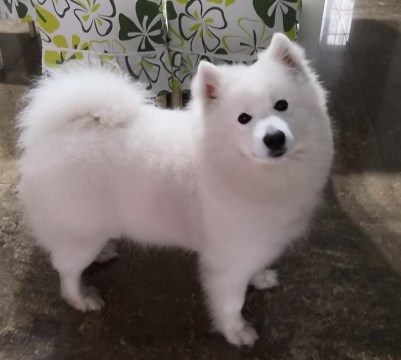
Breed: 2192-n000088-Samoyed